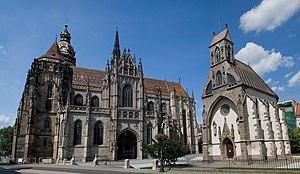
Košice, appelée parfois Cassovie en français sur la base du nom latin Cassovia, est la deuxième ville de Slovaquie par sa population et était la cinquième de l'ancienne Tchécoslovaquie.
L'église Saint-Michel, souvent encore appelée chapelle Saint-Michel, est une église gothique composée d'une seule nef, située au centre de la ville de Košice en Slovaquie. L’édifice fut construit durant la seconde moitié du XIVᵉ siècle et est situé juste à côté de la cathédrale Sainte-Élisabeth dont il était la chapelle funéraire. Celle-ci fut longtemps entourée d'un cimetière, qui fut remplacé par un parc après son démantèlement en 1771. De ce passé, la chapelle a conservé sa consécration à saint Michel et un ossuaire. Elle a également fait l'objet de plusieurs modifications et rénovations, dont les plus importantes, entraînant une modification du plan, eurent lieu au XVᵉ siècle et au début du XXᵉ siècle. La chapelle reçut le titre d'église en 2006, après une dernière rénovation.
La cathédrale Sainte-Élisabeth est la plus grande église de Slovaquie avec une superficie de 1 200 m² et une capacité de 5 000 personnes. Située à Košice, c'est en outre la cathédrale gothique de style occidental la plus à l'est d'Europe. Dédiée à sainte Élisabeth de Hongrie, elle se situe au centre de la rue Hlavná, qui s'élargit au niveau de l'église, ce qui lui donne sa forme oblongue caractéristique. C'est l'église principale de l'archidiocèse de Košice et l'église paroissiale de la paroisse Sainte-Élisabeth de Košice. La construction eut une influence certaine sur les édifices des villes des environs comme Prešov, Bardejov, Sabinov, Rožňava mais également sur l'architecture religieuse de certaines églises de Pologne et de Transylvanie.